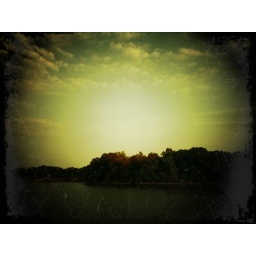
yellow sky above the water.